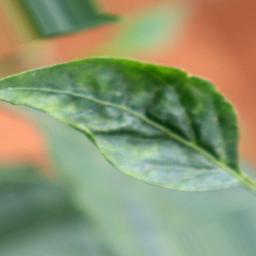
Label: mites_and_trips